Princess Friederike of Schleswig-Holstein-Sonderburg-Glücksburg

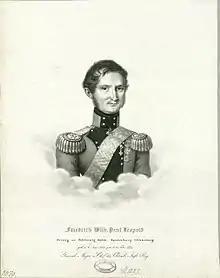
Friederike's father Friedrich Wilhelm, Duke of Schleswig-Holstein-Sonderburg-Beck, from 1825 Duke of Glücksburg.

Friederike was born on 9 October 1811 at Gottorp Castle near Schleswig in the Duchy of Schleswig as Princess Friederike of Schleswig-Holstein-Sonderburg-Beck, the second-eldest daughter of Friedrich Wilhelm, Duke of Schleswig-Holstein-Sonderburg-Beck, and Princess Louise Caroline of Hesse-Kassel.